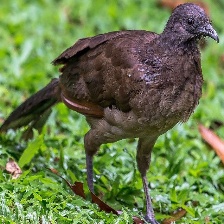
Species: GREY HEADED CHACHALACA
Scientific name: ORTALIS CINEREICEPS